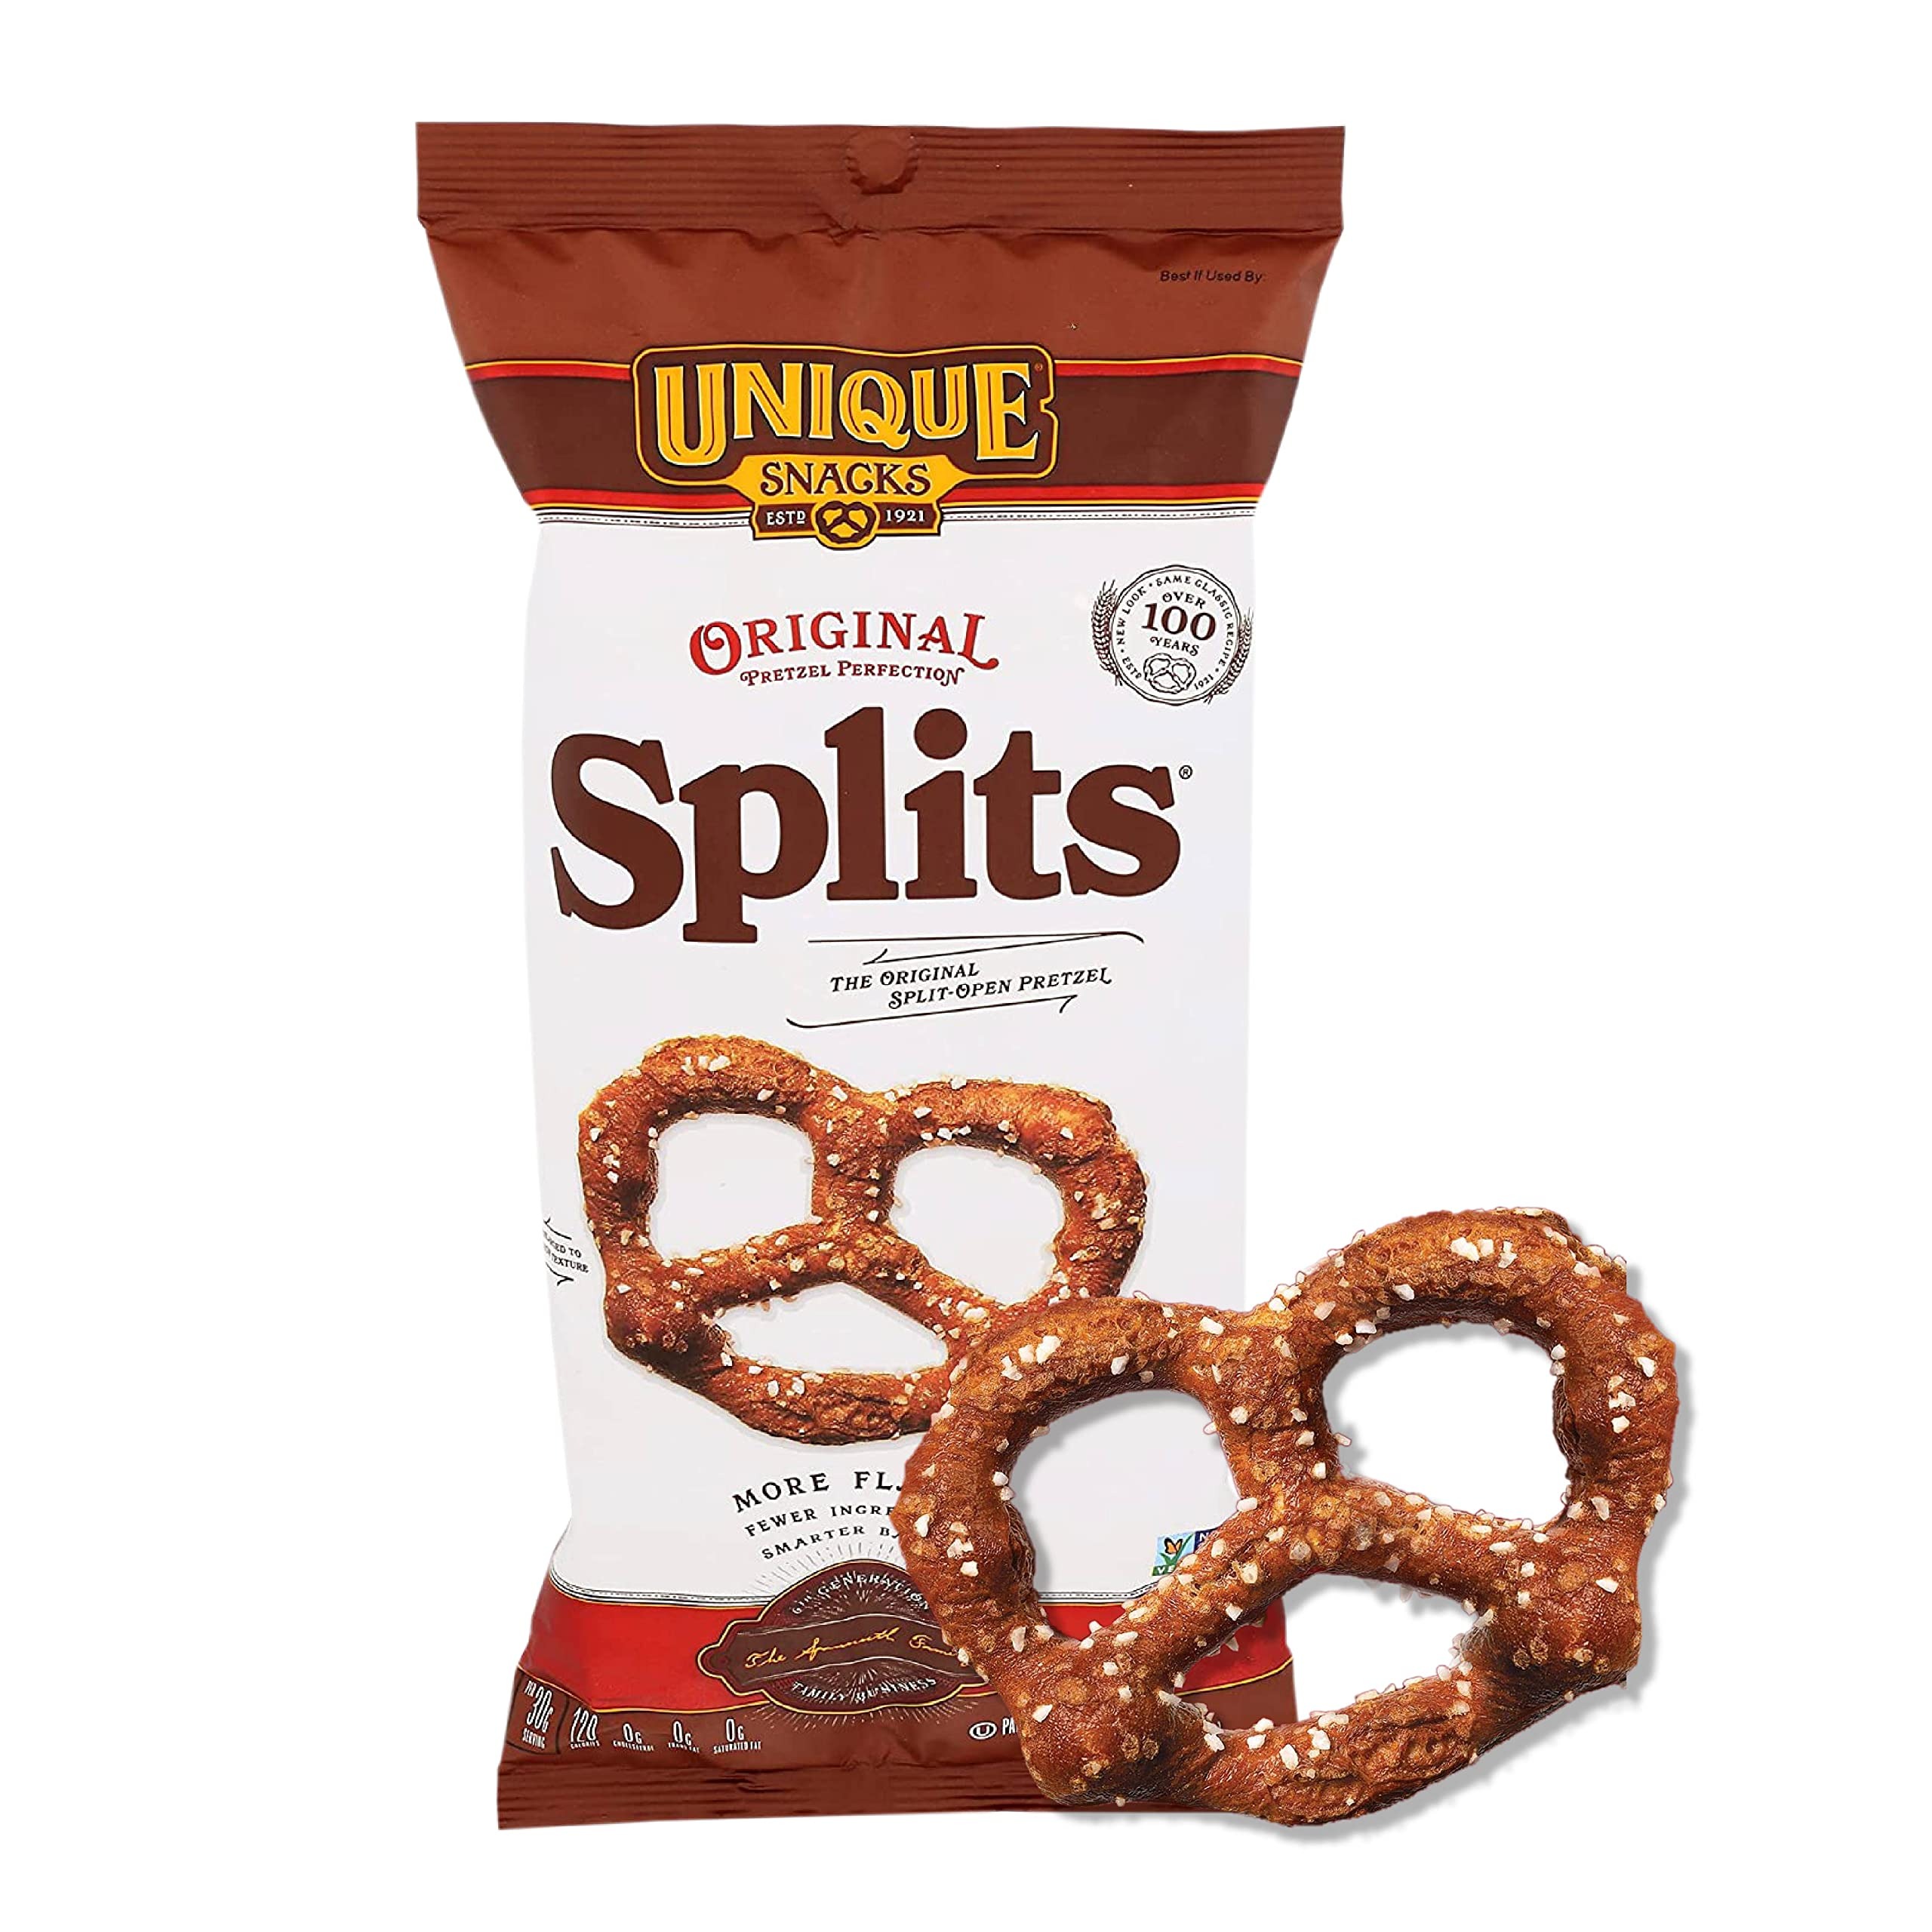
Item Name: Unique Snacks Original Splits Pretzels, Delicious Homestyle Baked Snack Bag, OU Kosher, and Non-GMO Food, No Artificial Flavor, 11 Oz. Bag, Pack of 3
Bullet Point 1: Original Split-Open Pretzel: A perfect snack at home or on the go, Unique Snacks Original Splits Pretzels feature a flavorful texture made up of split-open grooves and hollow pockets that set them apart from any other snacks
Bullet Point 2: Smarter Baking Process: The unique homestyle baking process precisely matures the Splits Pretzel dough and then bakes it to split-open perfection. Our flavorful snacks are great for parties, after-school, movie nights, and game nights
Bullet Point 3: Fresh Ingredients: These non-GMO snacks are expertly crafted with all-natural ingredients without any artificial flavors, colors, preservatives, sugars, malts, cholesterol, or trans fat. Everyone will enjoy the pretzels delivering great taste and crunch
Bullet Point 4: Kosher Snack Bag: Real ingredients taste better! Our entire product line is Cholesterol-FREE and Lactose-FREE. Our pretzels are assured by OU Kosher giving you a mouth-watering taste and clear nutritional advantages
Bullet Point 5: Multiple Pack Options: Unique Snacks Original Splits Pretzels come in multiple pack options. We are known for our one-of-a-kind quality, continuing the family tradition that has been fascinating pretzel lovers for over a century
Value: 33.0
Unit: Ounce

Price: 4.49